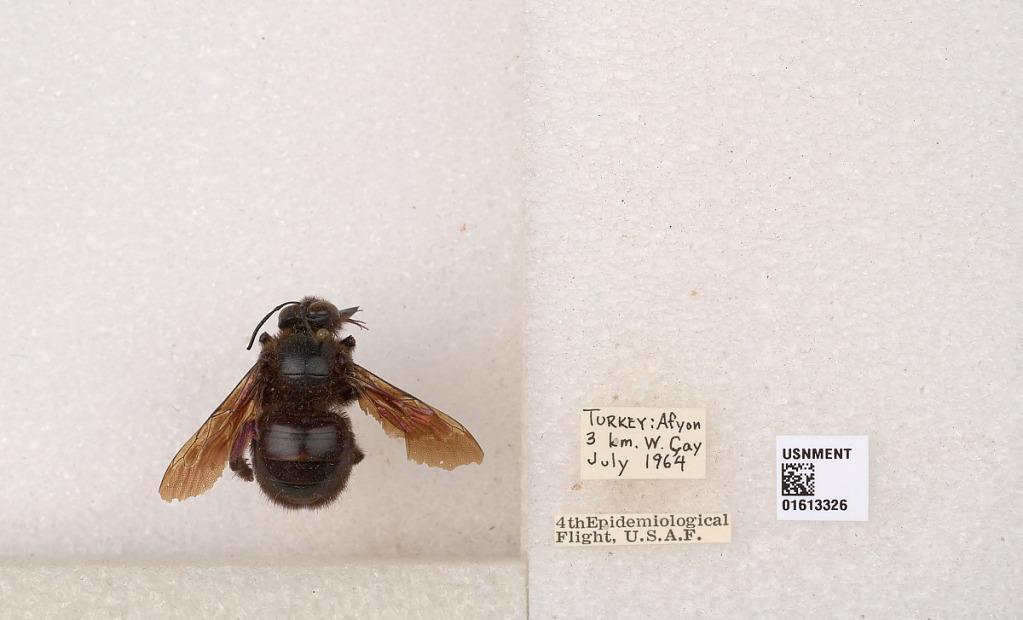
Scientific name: Xylocopa (Xylocopa) violacea (Linnaeus)
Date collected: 1964-7-1
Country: Turkey
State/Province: Afyonkarahisar
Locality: Afyon, 3 km. W Cay